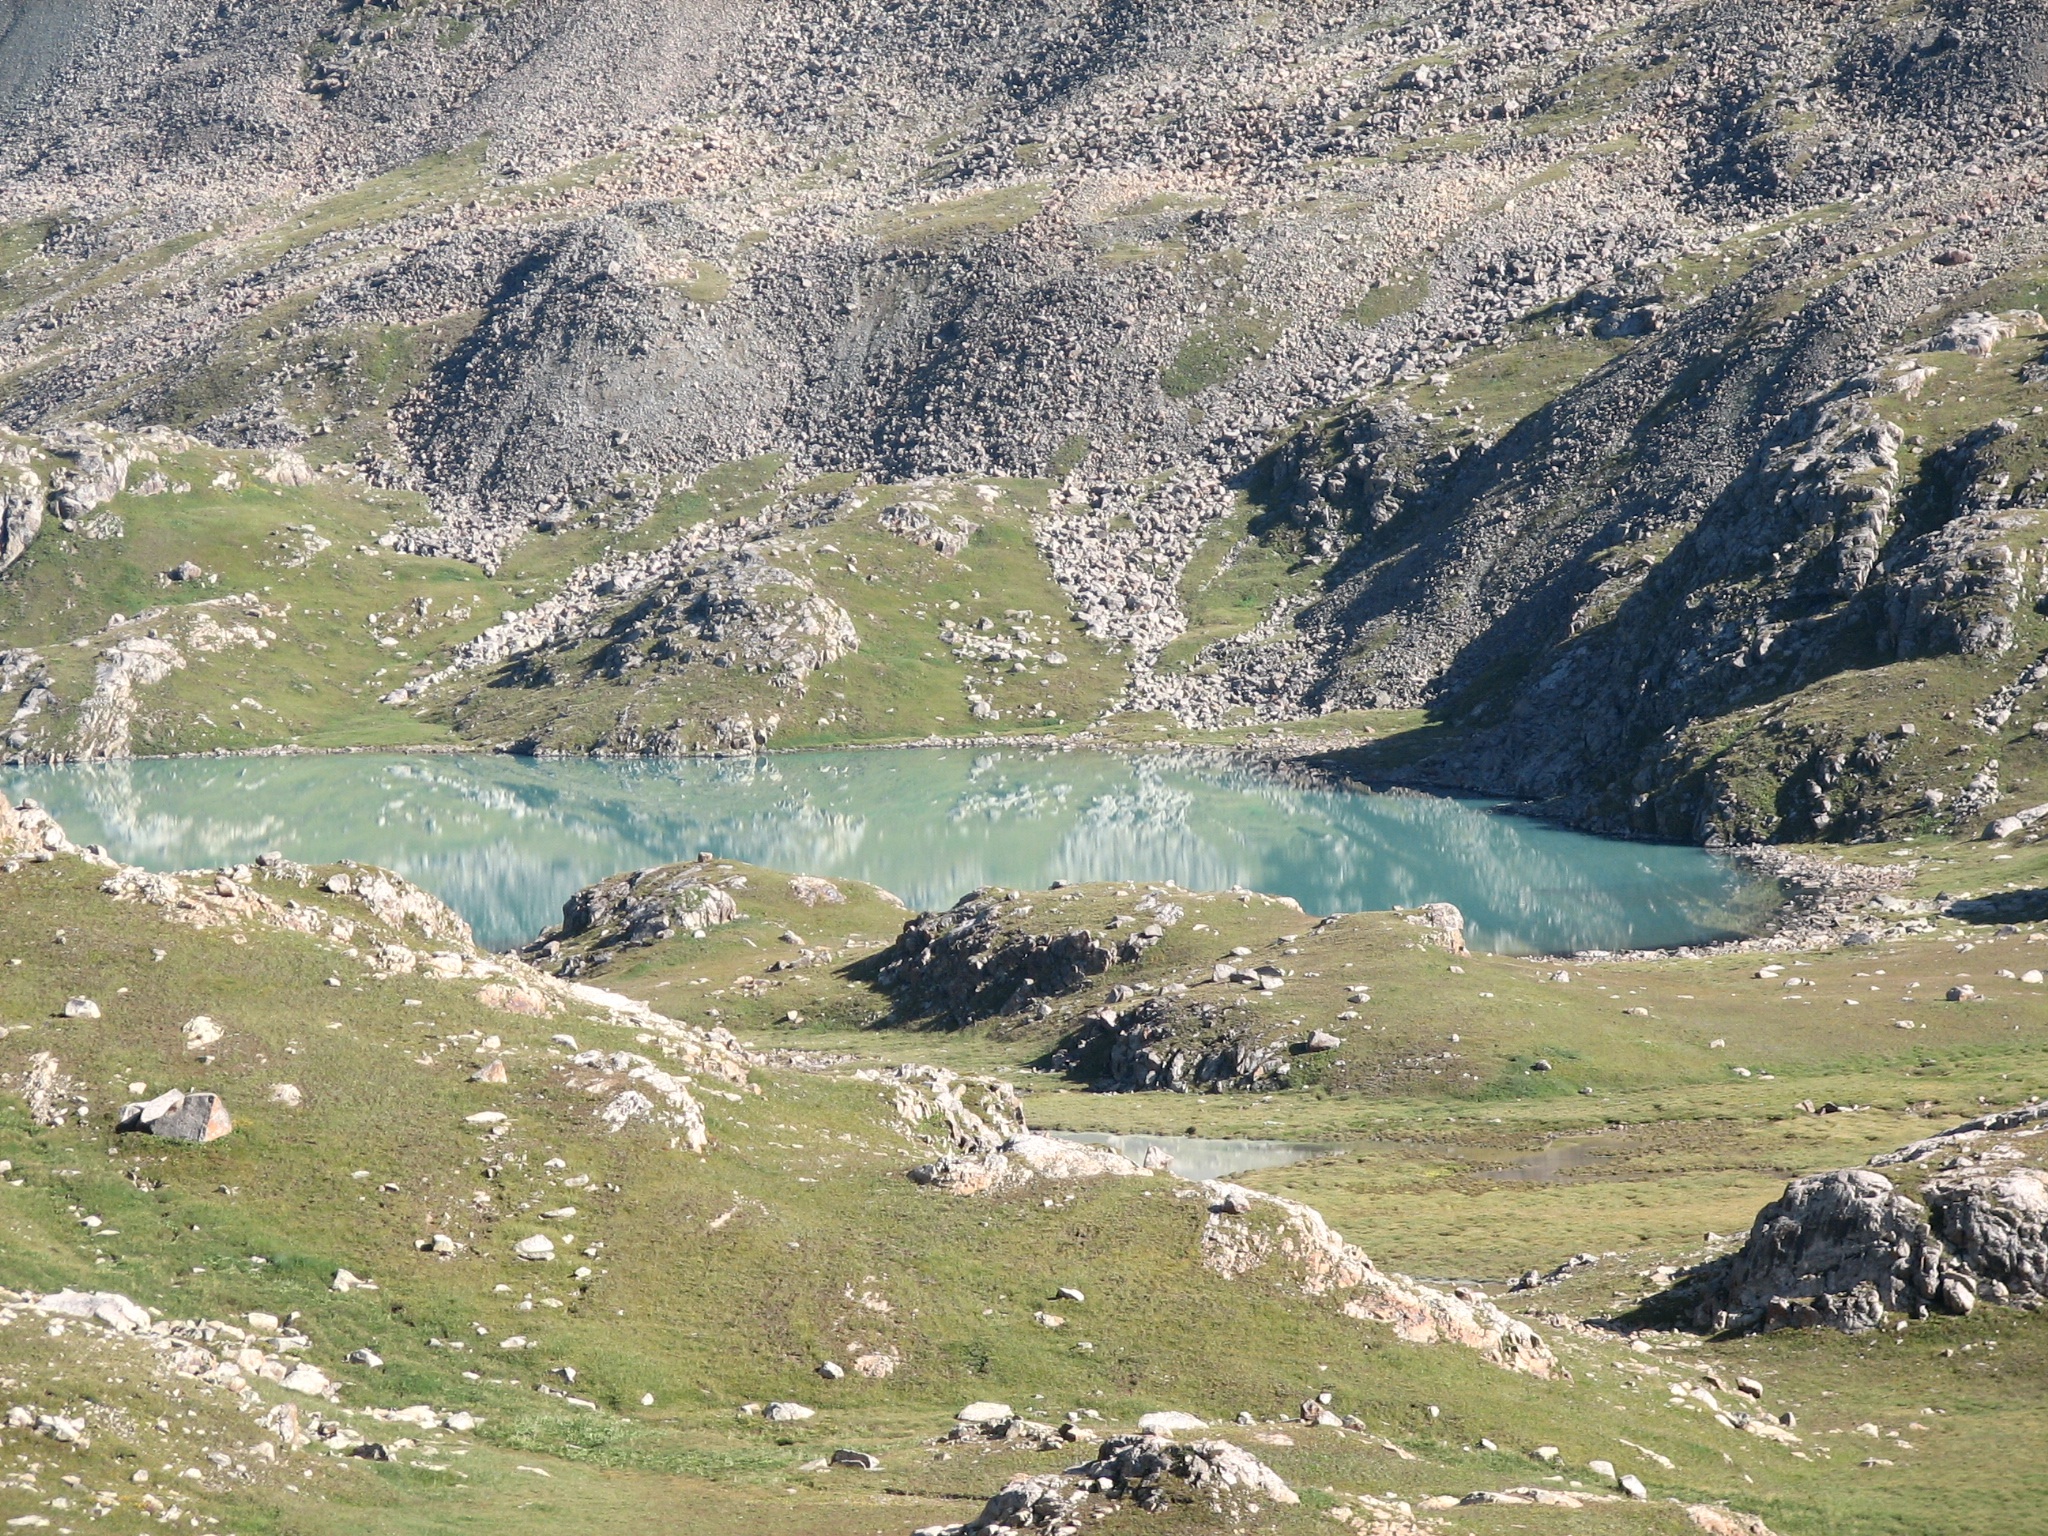
landscape, water, nature, wilderness, mountain, hill, lake, valley, mountain range, summer, ridge, geology, mountains, alps, badlands, plateau, fell, loch, moraine, landform, tarn, aerial photography, mountain pass, geographical feature, mountainous landforms